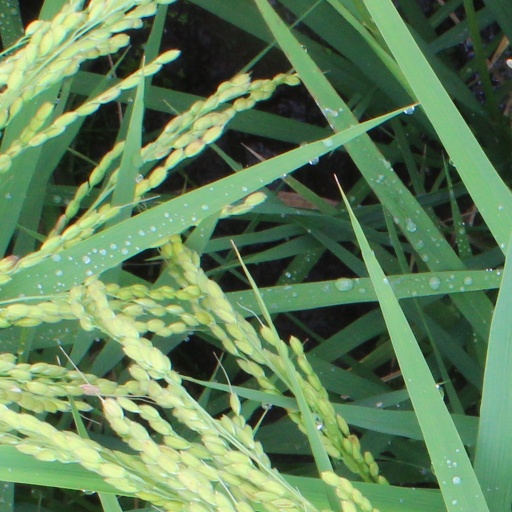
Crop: rice